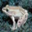
Label: frog